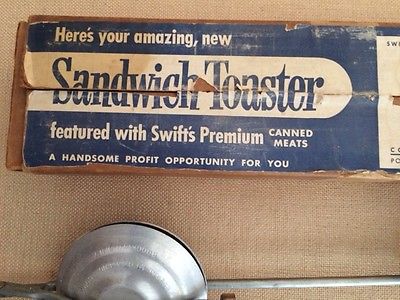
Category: toaster